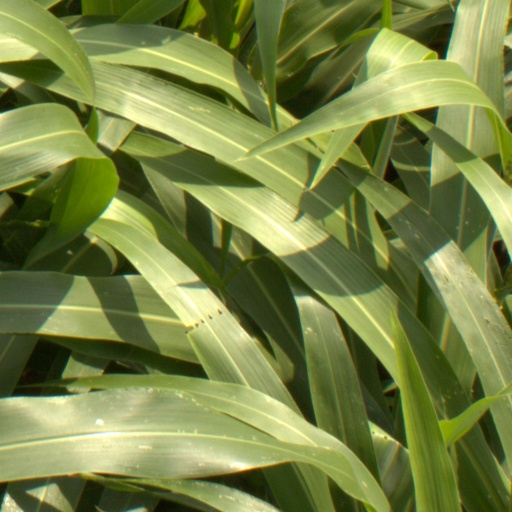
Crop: sorghum